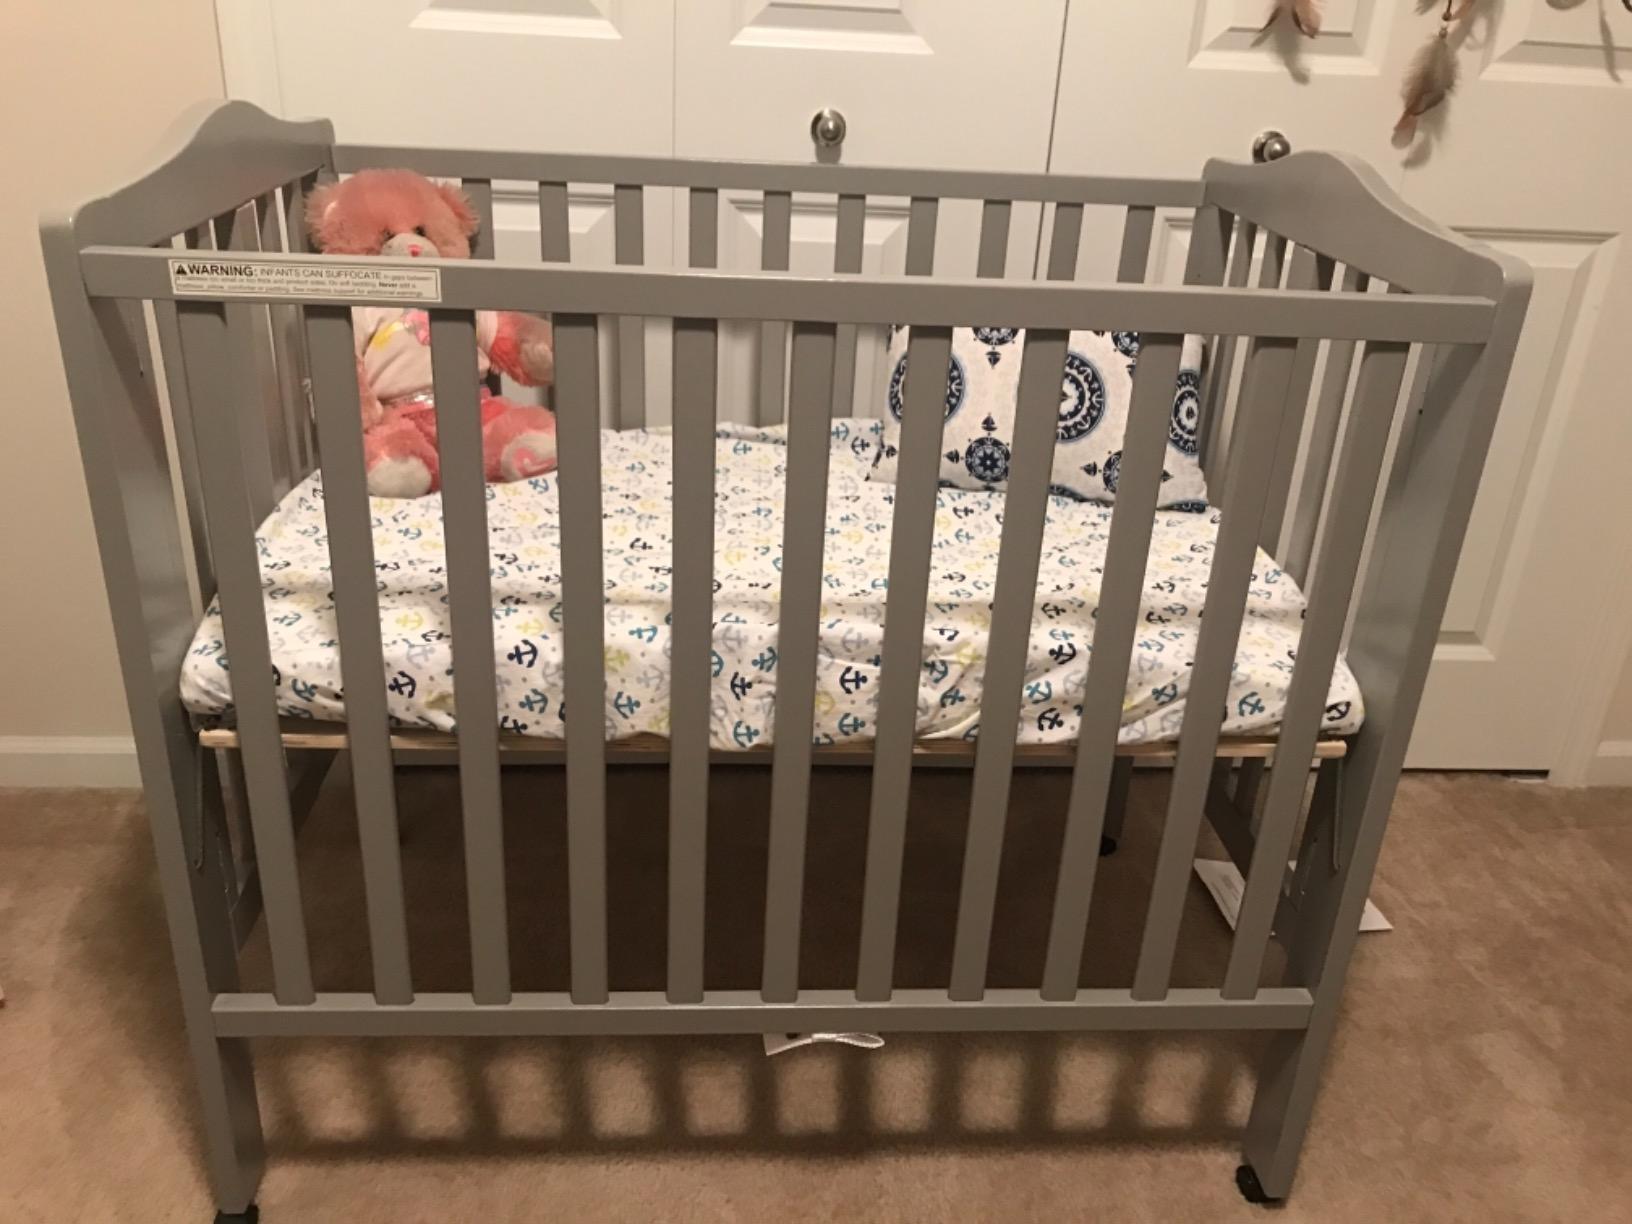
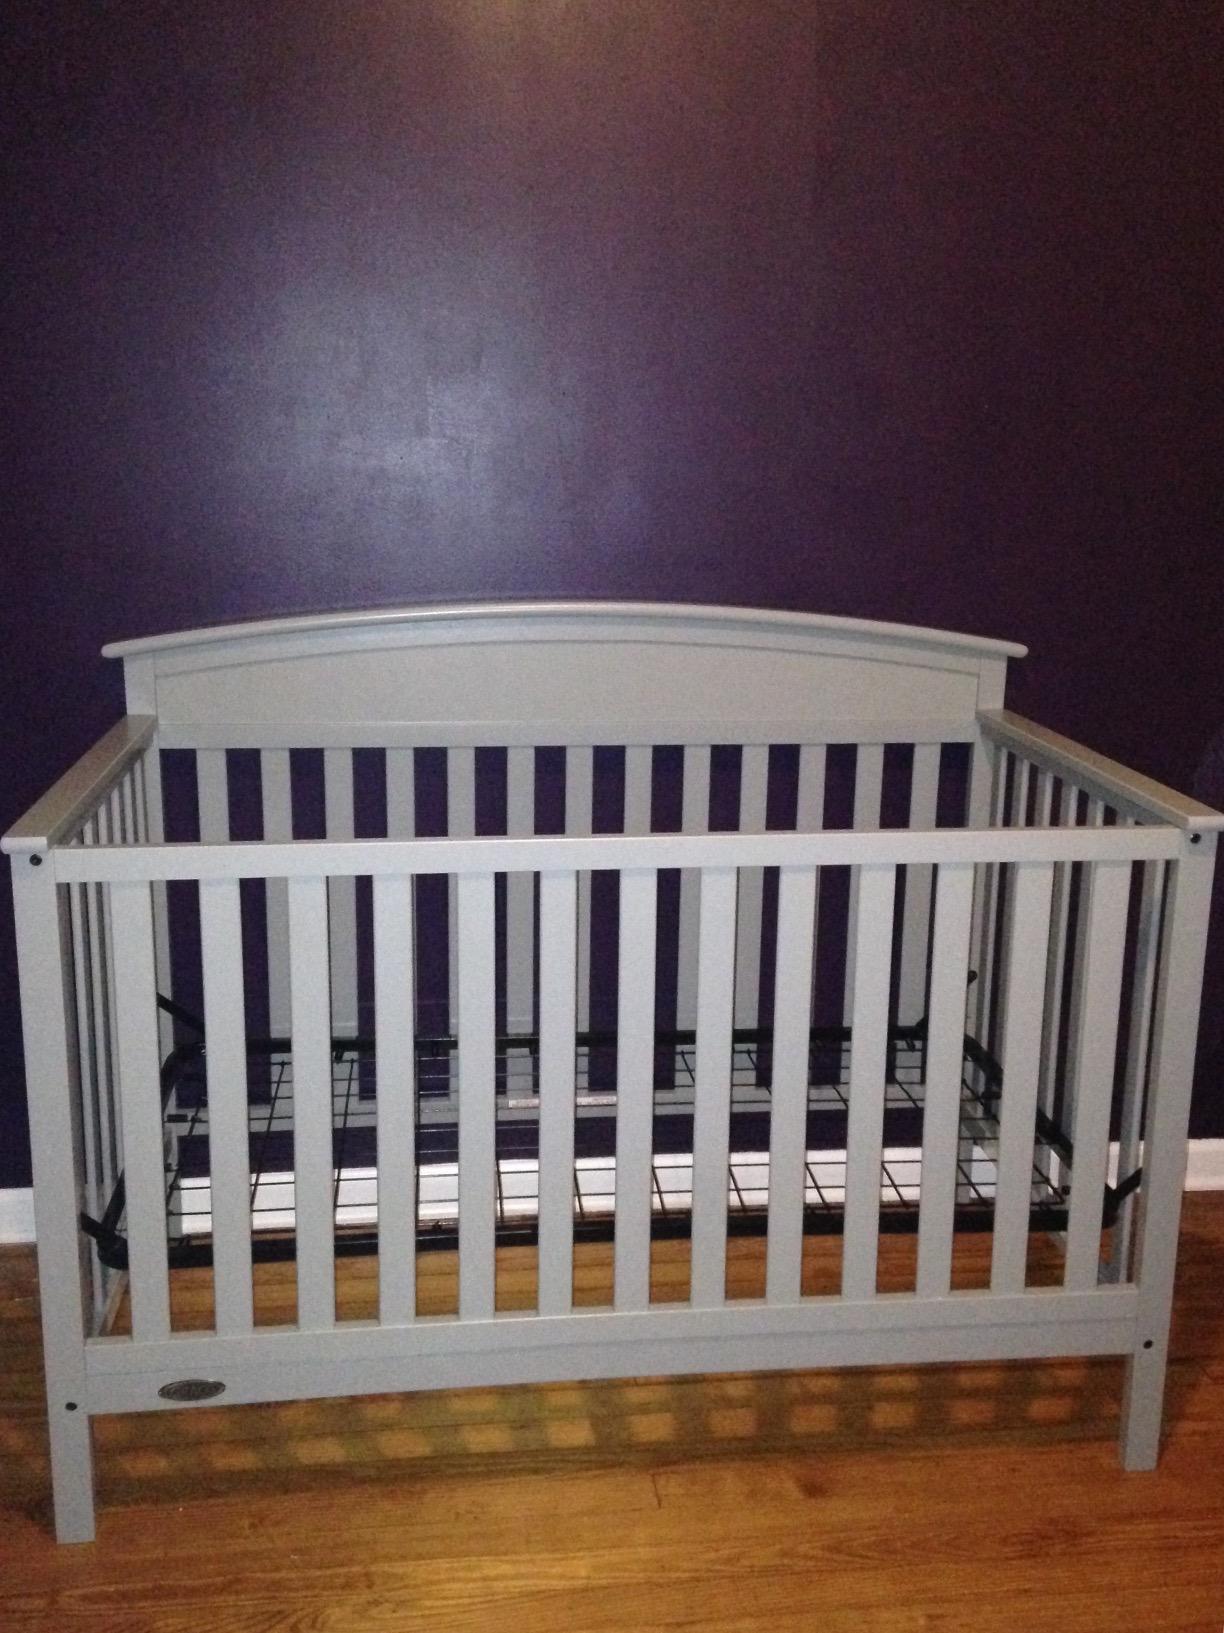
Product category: products_crib
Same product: no